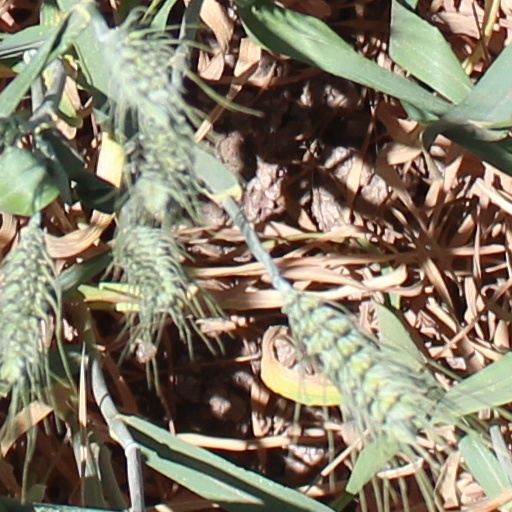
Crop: wheat